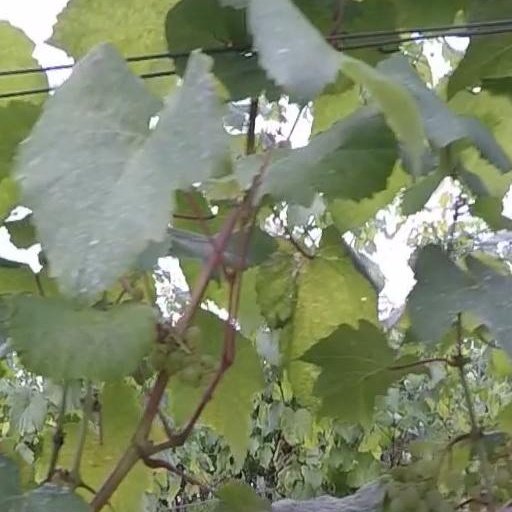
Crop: grape